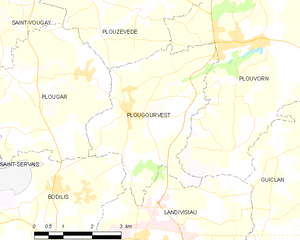
Plougourvest [pluguʁvɛst] est une commune du département du Finistère, dans la région Bretagne, en France.